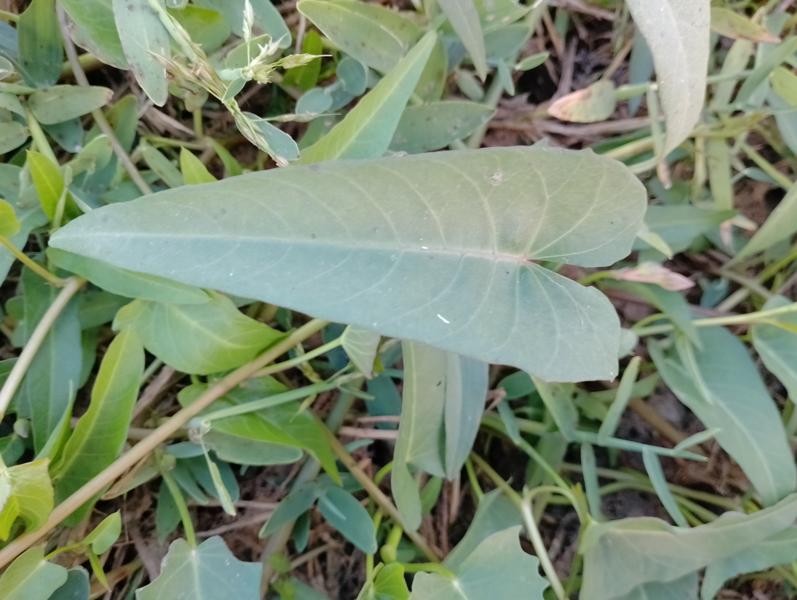
Weed species: Ipomoea aquatic